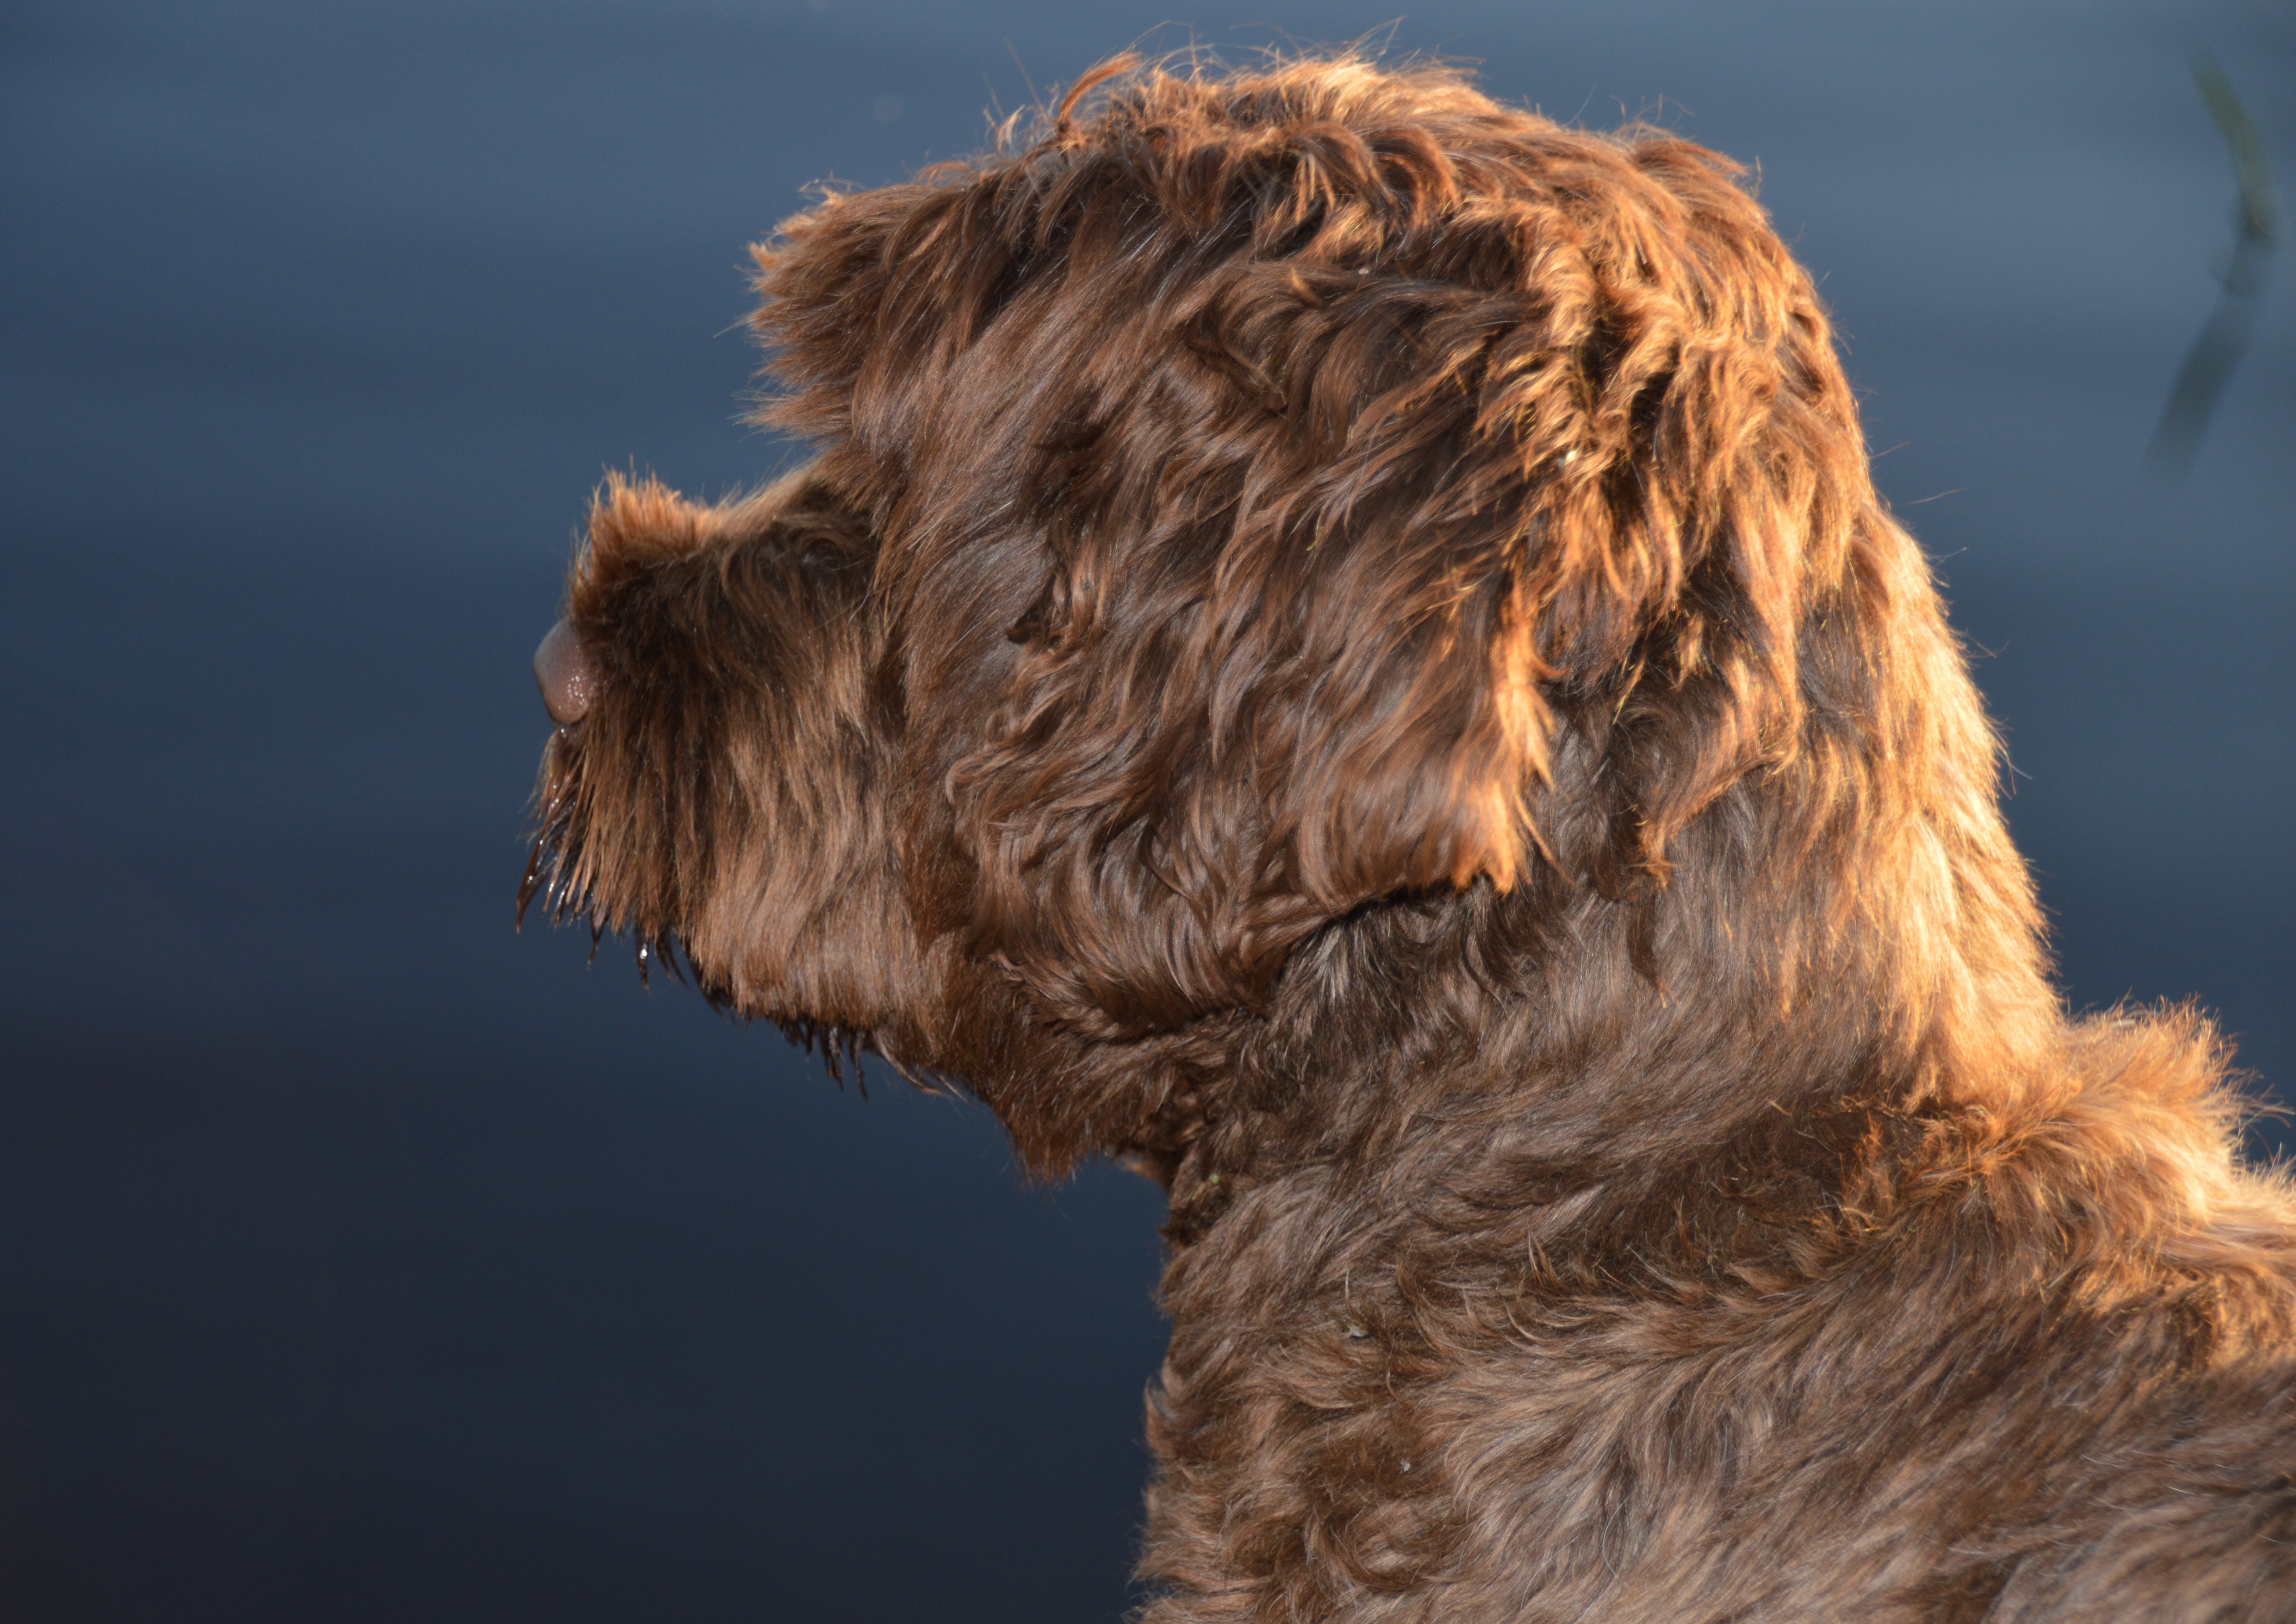
light, dog, animal, pet, fur, mammal, friend, close up, furry, vertebrate, good, animal world, dog breed, quadruped, dog like mammal, dog crossbreeds